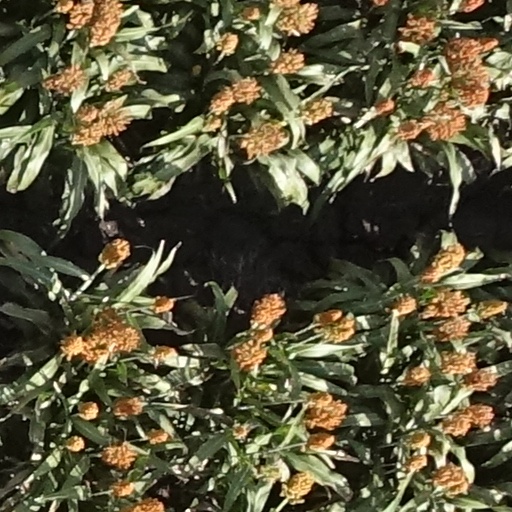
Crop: sorghum